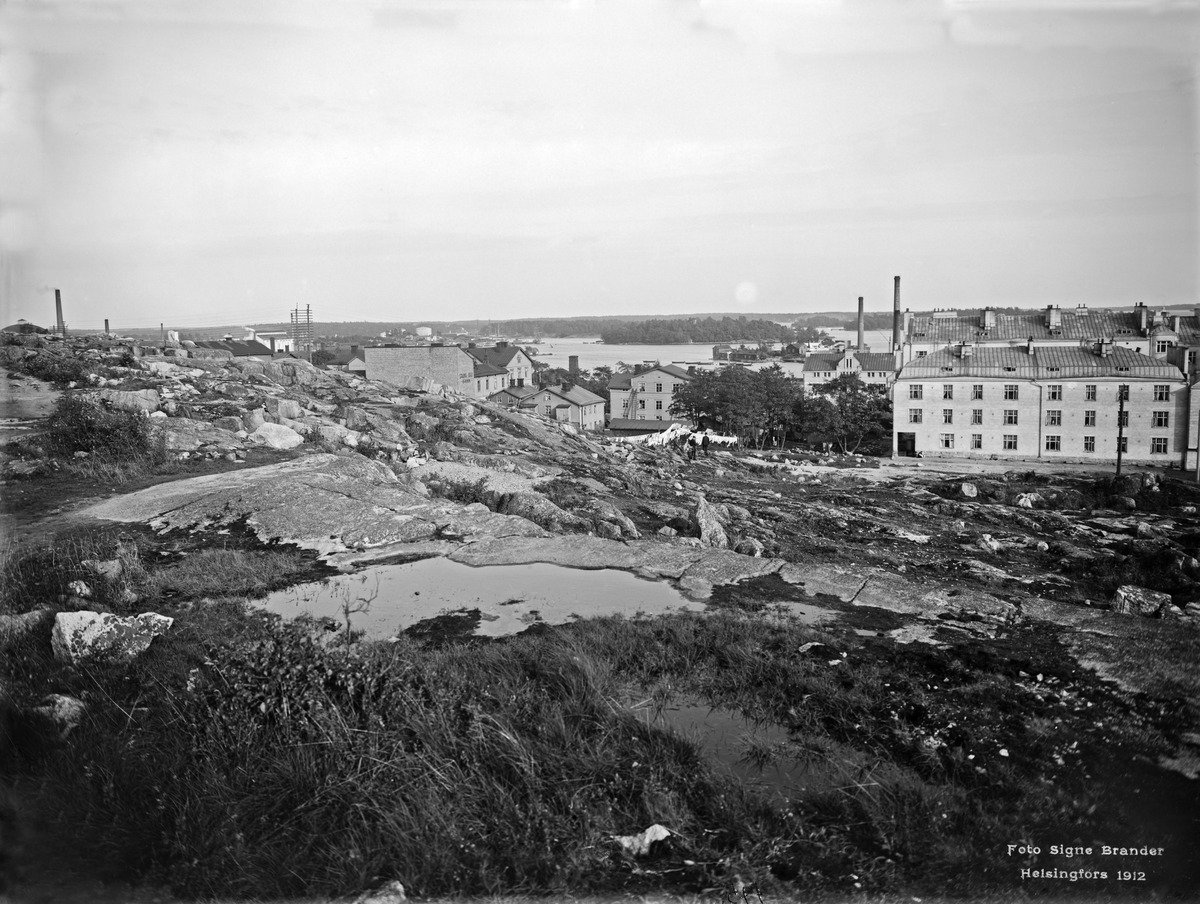
Näköala Agricolankatu 8:n tontilta itään Itäisen Viertotien yli kohti Sörnäisten rantaa
sisällön kuvaus: Näköala Agricolankatu 8:n tontilta itään Itäisen Viertotien yli kohti Sörnäisten rantaa. Oikealla kivitalo Pengerkatu 11. Taustalla Sompasaari ja Hanasaari. mustavalkoinen
Kuvaaja: Brander, Signe, valokuvaaja
Ajankohta: kuvausaika 1912
Paikka: Suomi, Uusimaa, Helsinki, Torkkelinmäki Helsinki
Aiheet: rakentamattomat alueet